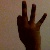
The image shows a hand gesture representing the number 9 in Indian Sign Language.